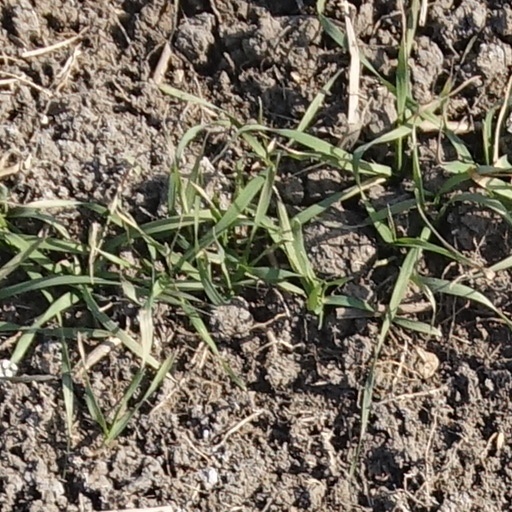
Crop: wheat